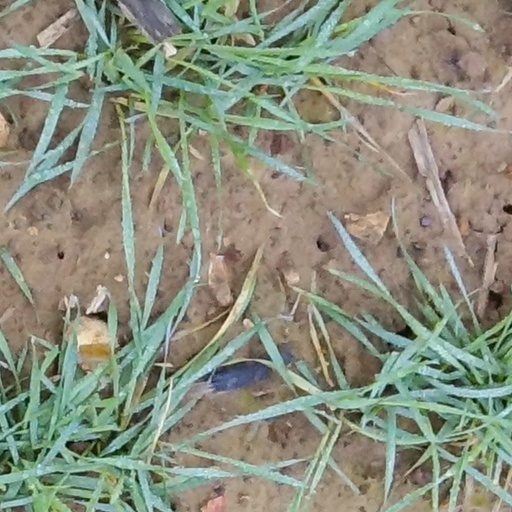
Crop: wheat